Nothing but Love World Tour

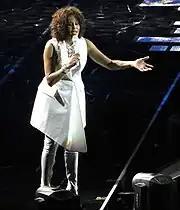
Houston at The O Arena in London

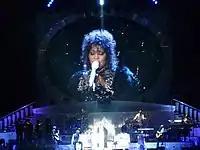
Houston performing in Milan

Despite upsets from spectators, the tour received mixed to negative reviews from critics for the Australian and European legs of the tour.